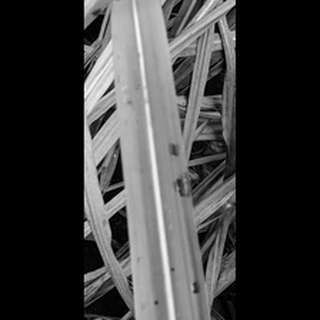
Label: sugarcane_yellow_leaf_disease